Overdose (horse)

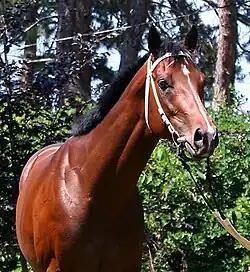

Overdose was English-bred and was sold at Tattersalls December Yearling Sales in November 2006 for just 2,000 guineas (£2,100). His sire was a miler called Starborough and he was out of Our Poppet (IRE) by Warning. He was a half-brother of three winners.